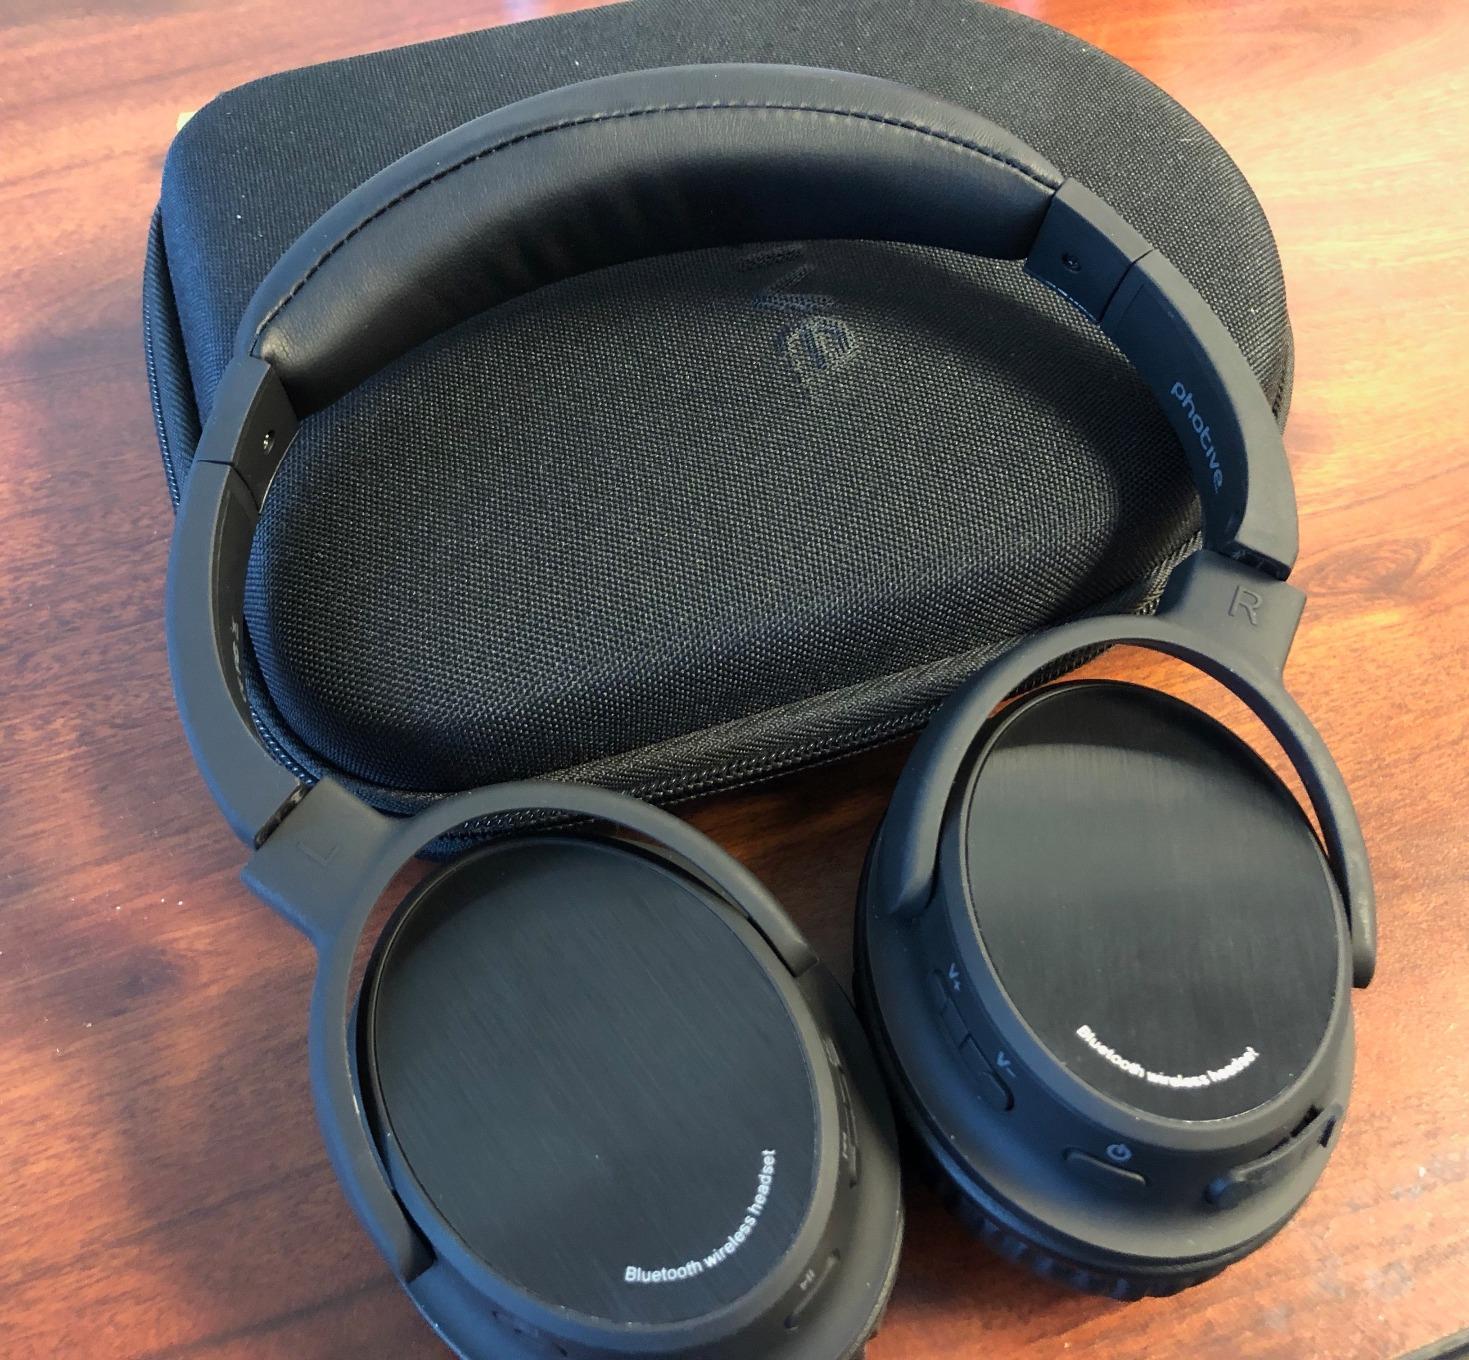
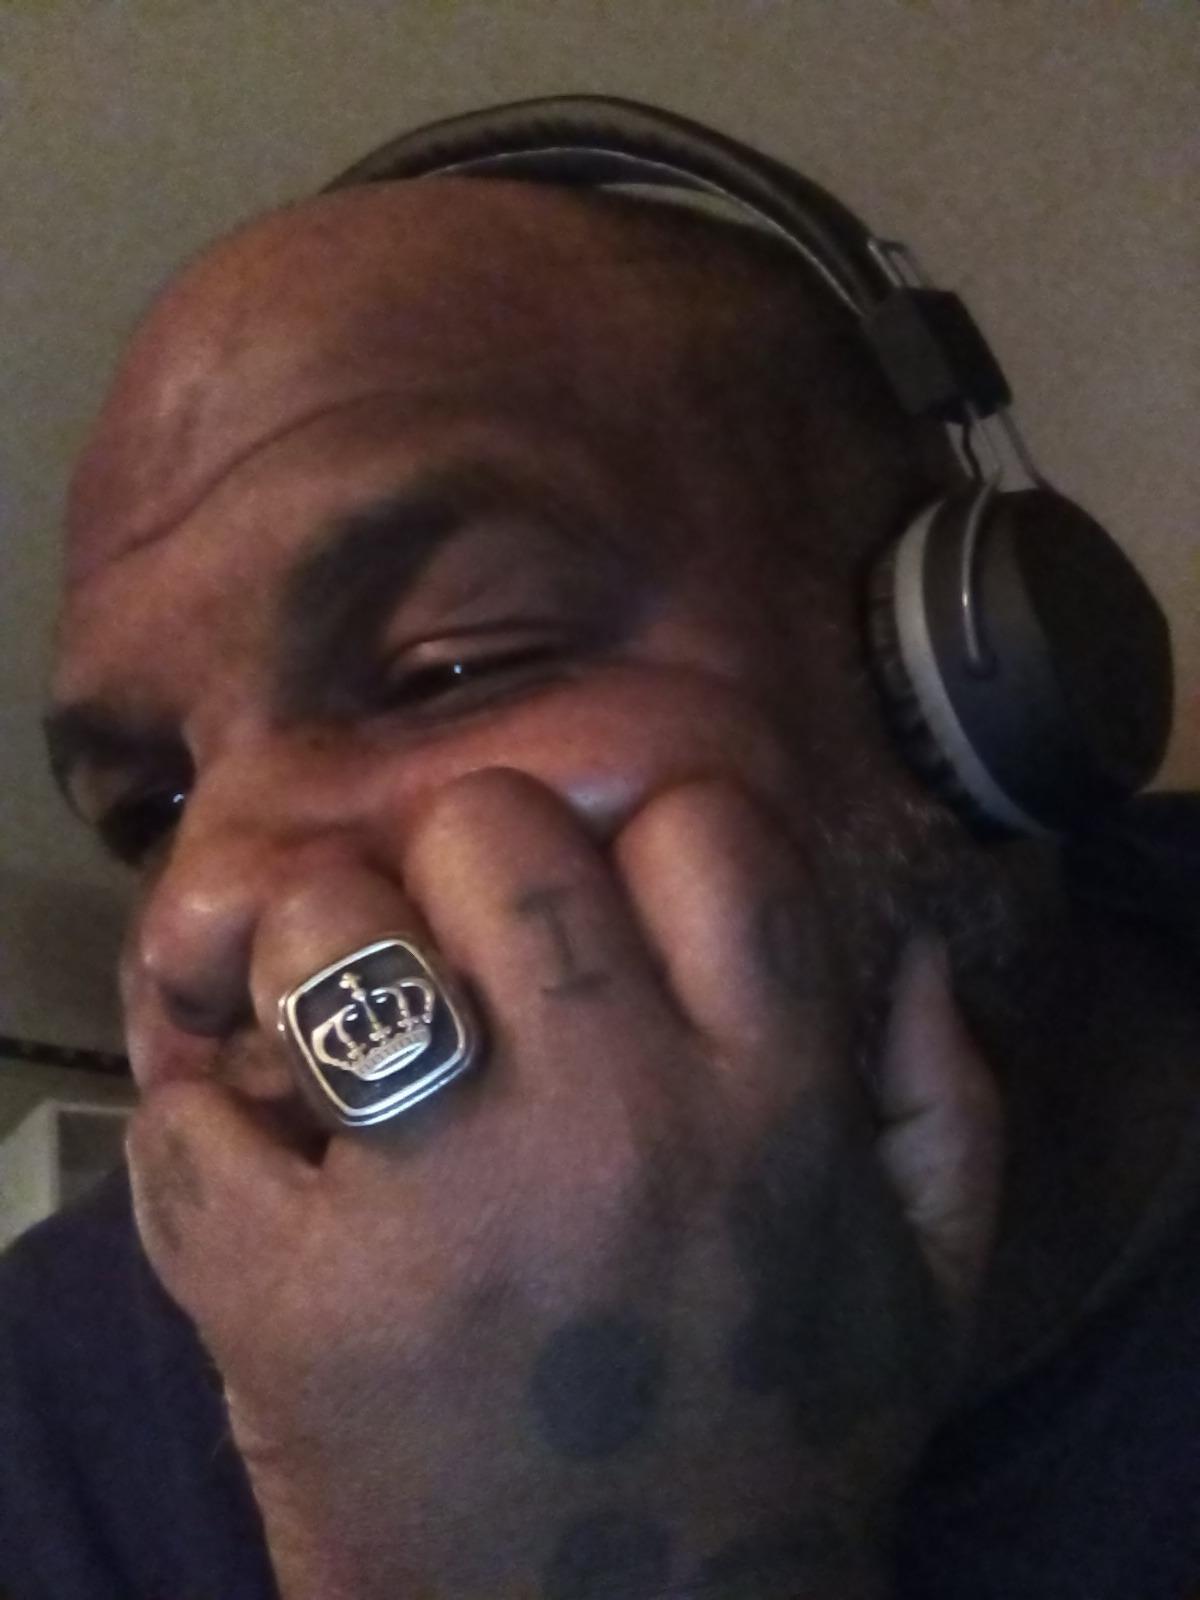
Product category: headphones
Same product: no